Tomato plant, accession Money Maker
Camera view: tilt-top (135 deg); turntable rotation: 60 degrees
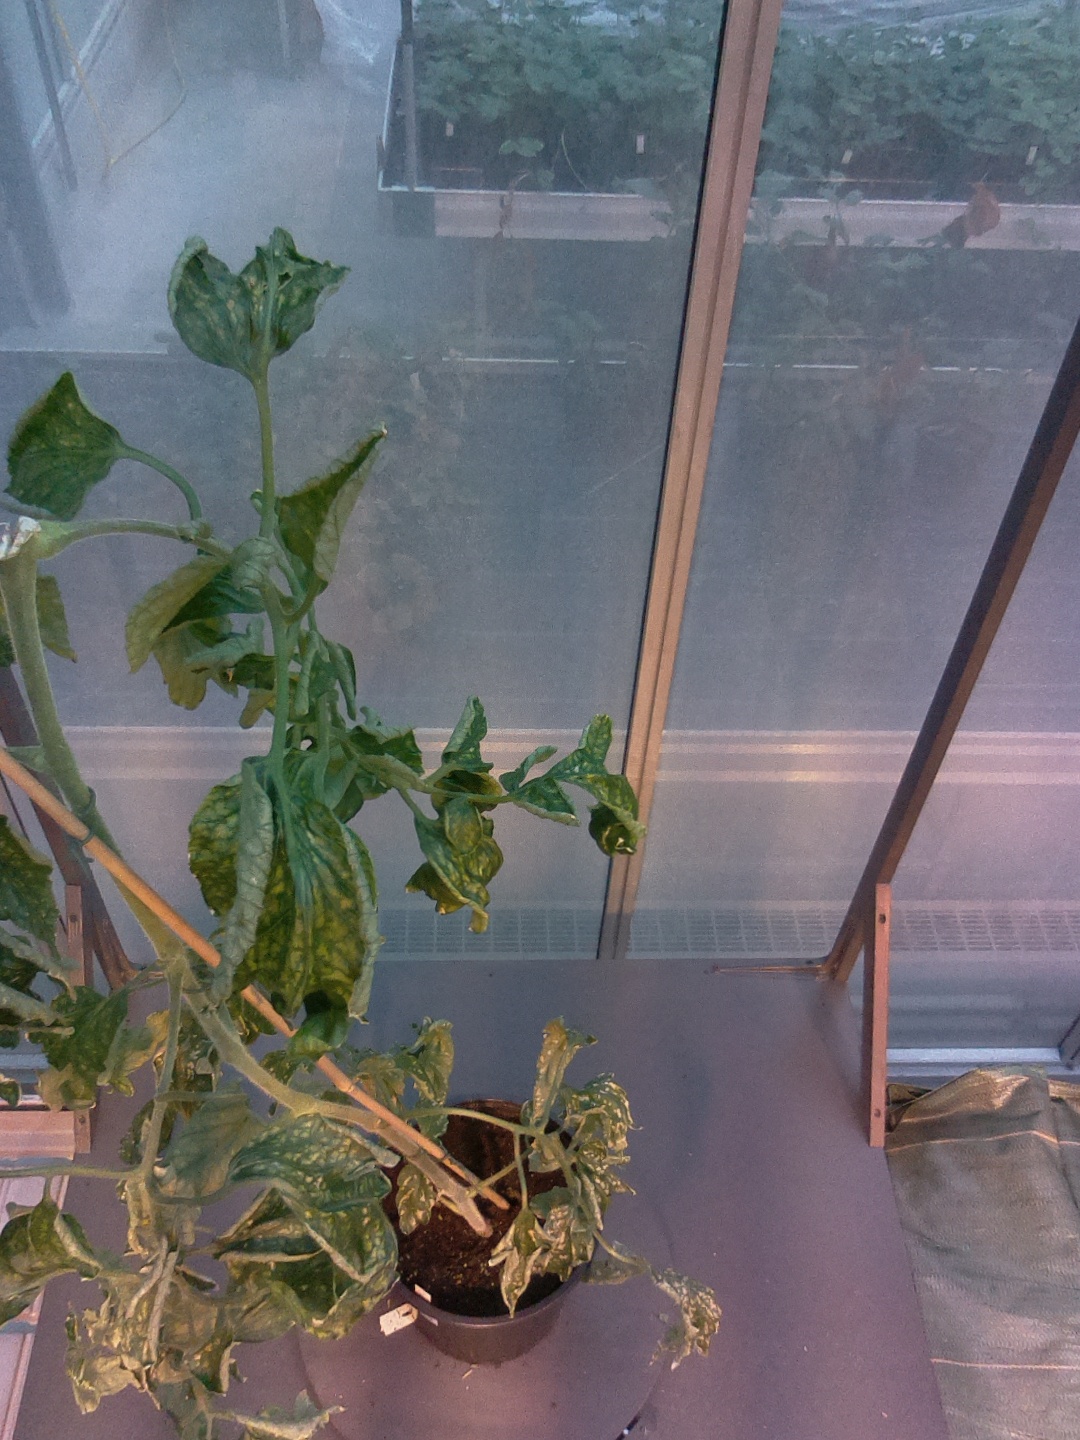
BBCH growth stage 52: 2 inflorescences visible